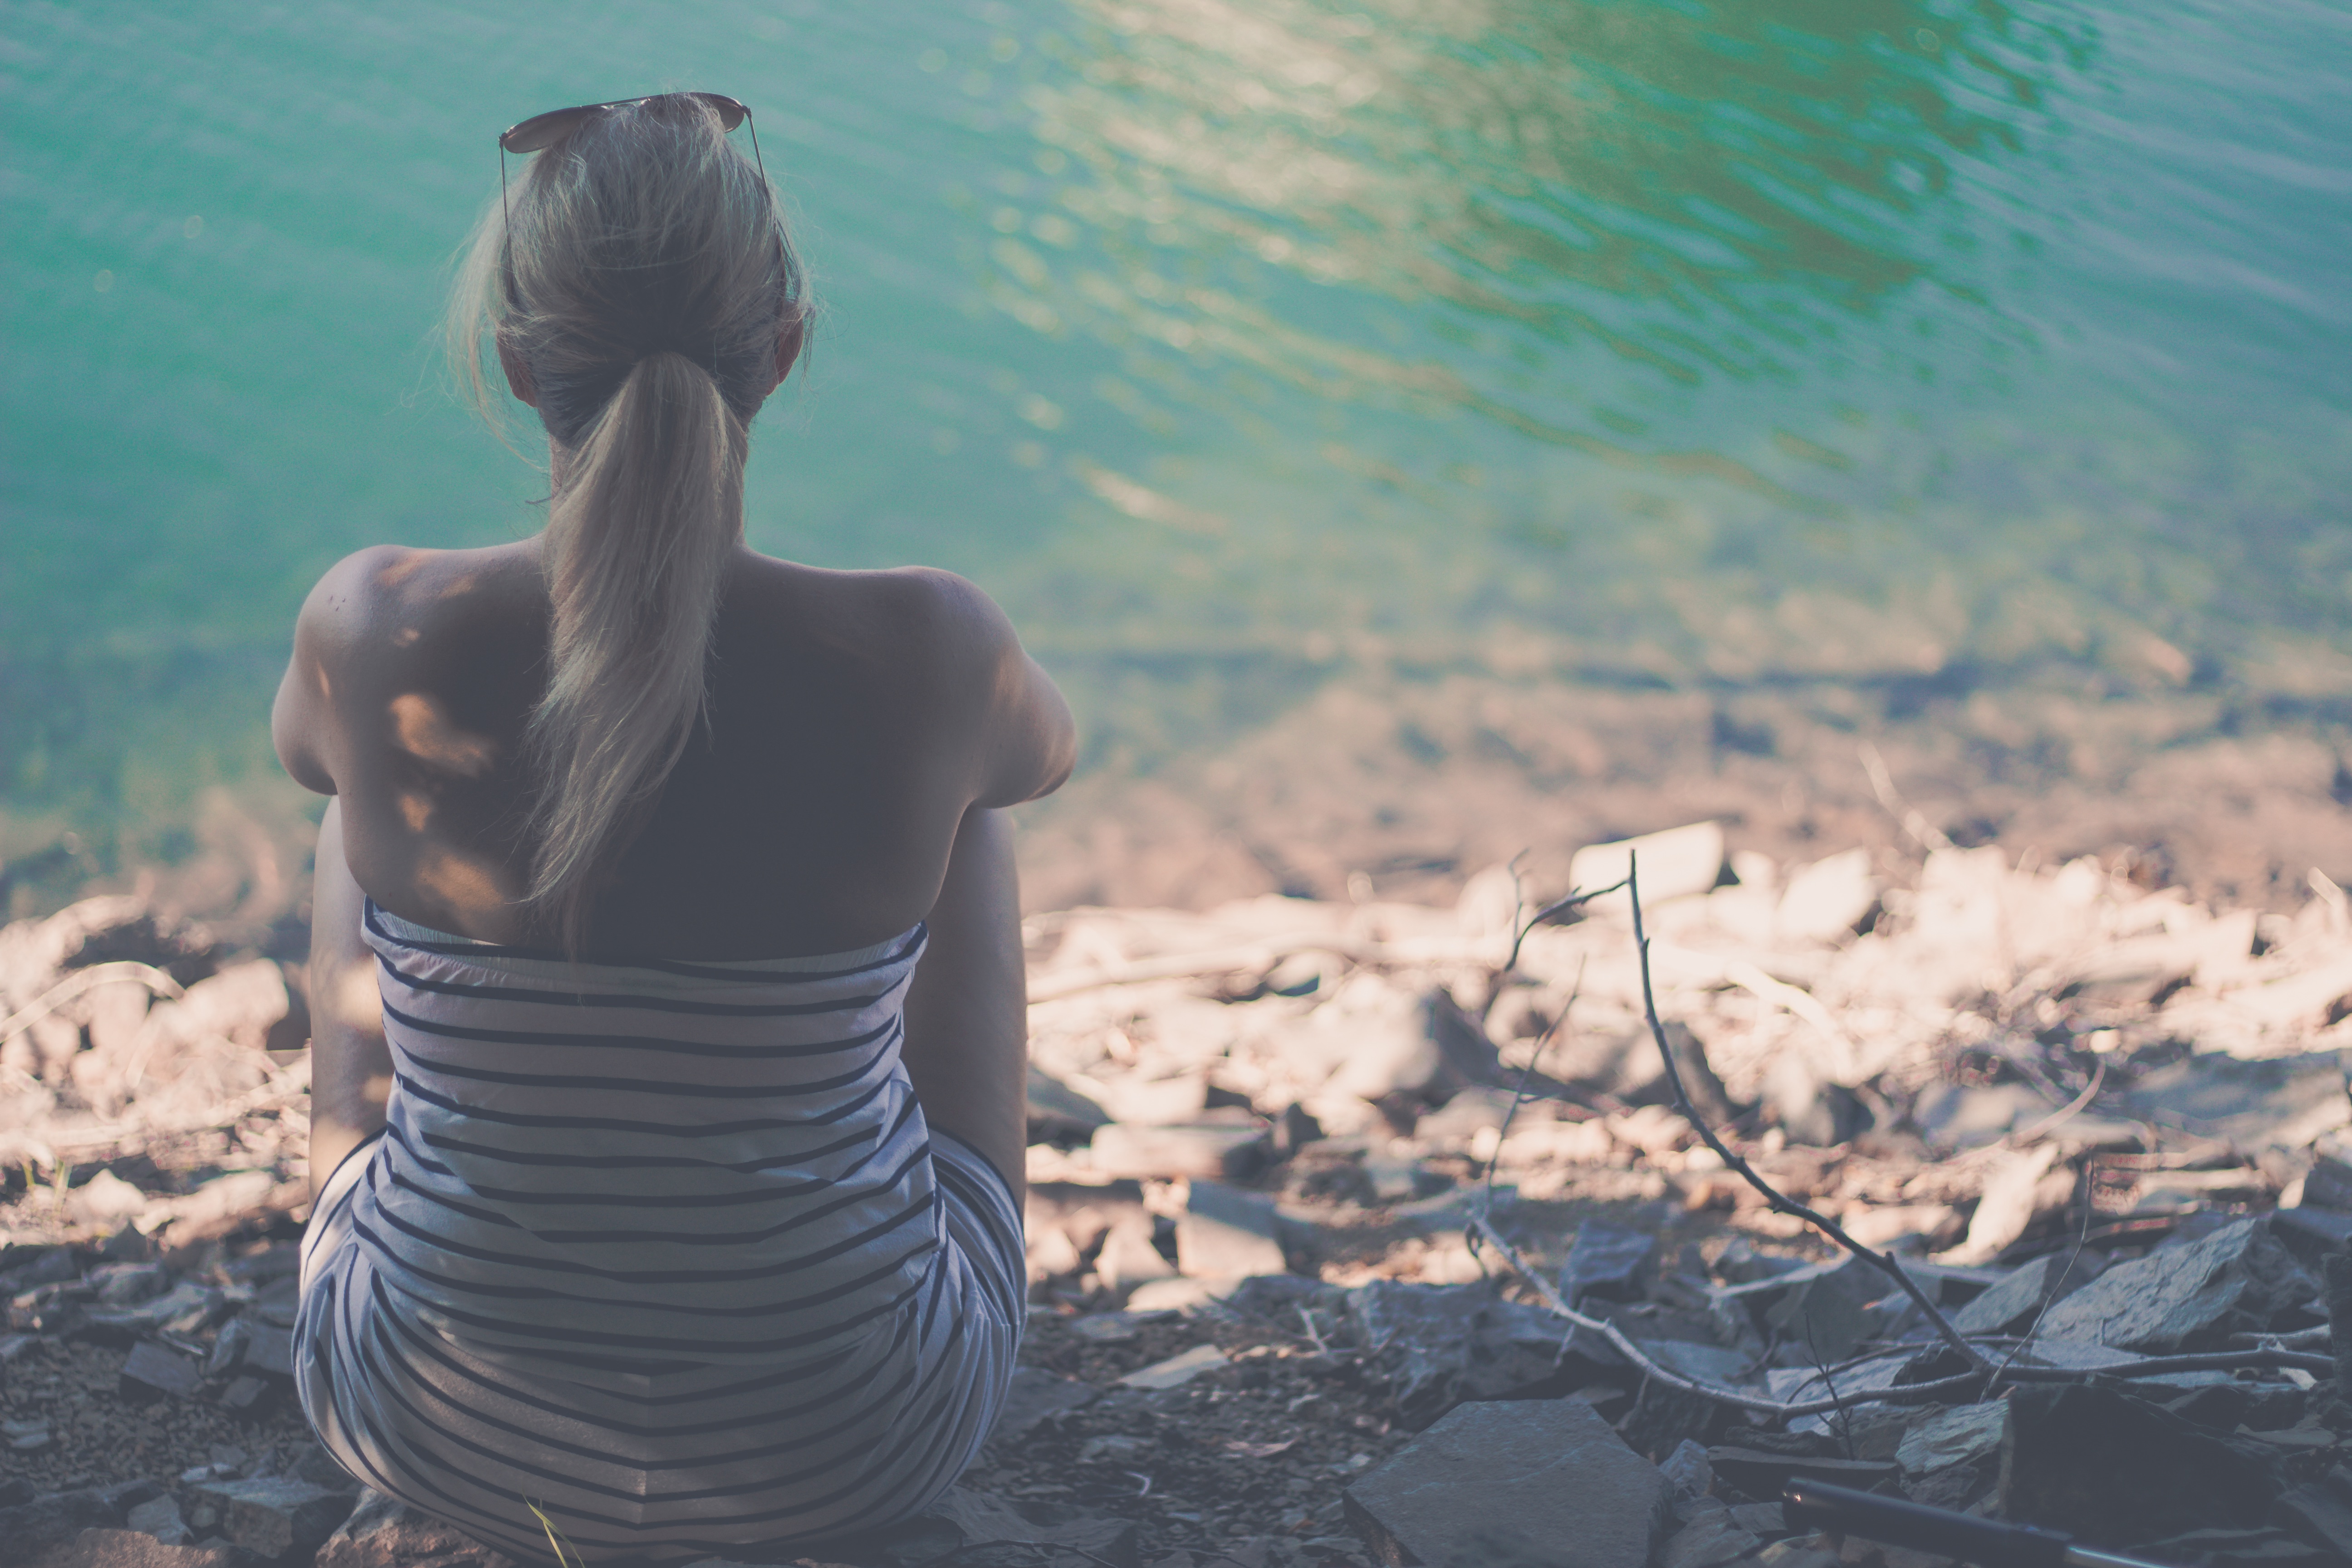
sea, water, sand, rock, sunlight, morning, reflection, blue, photograph, beauty, human positions